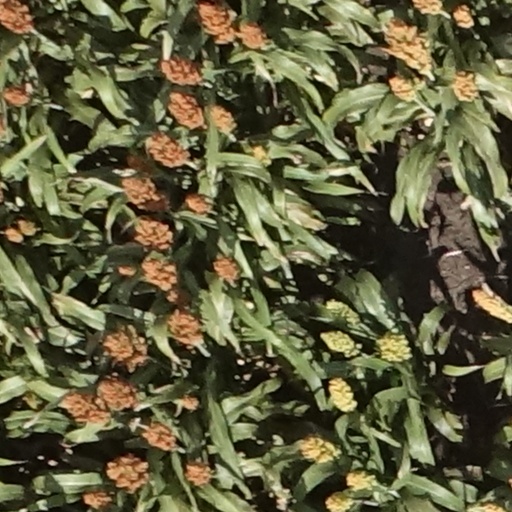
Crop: sorghum